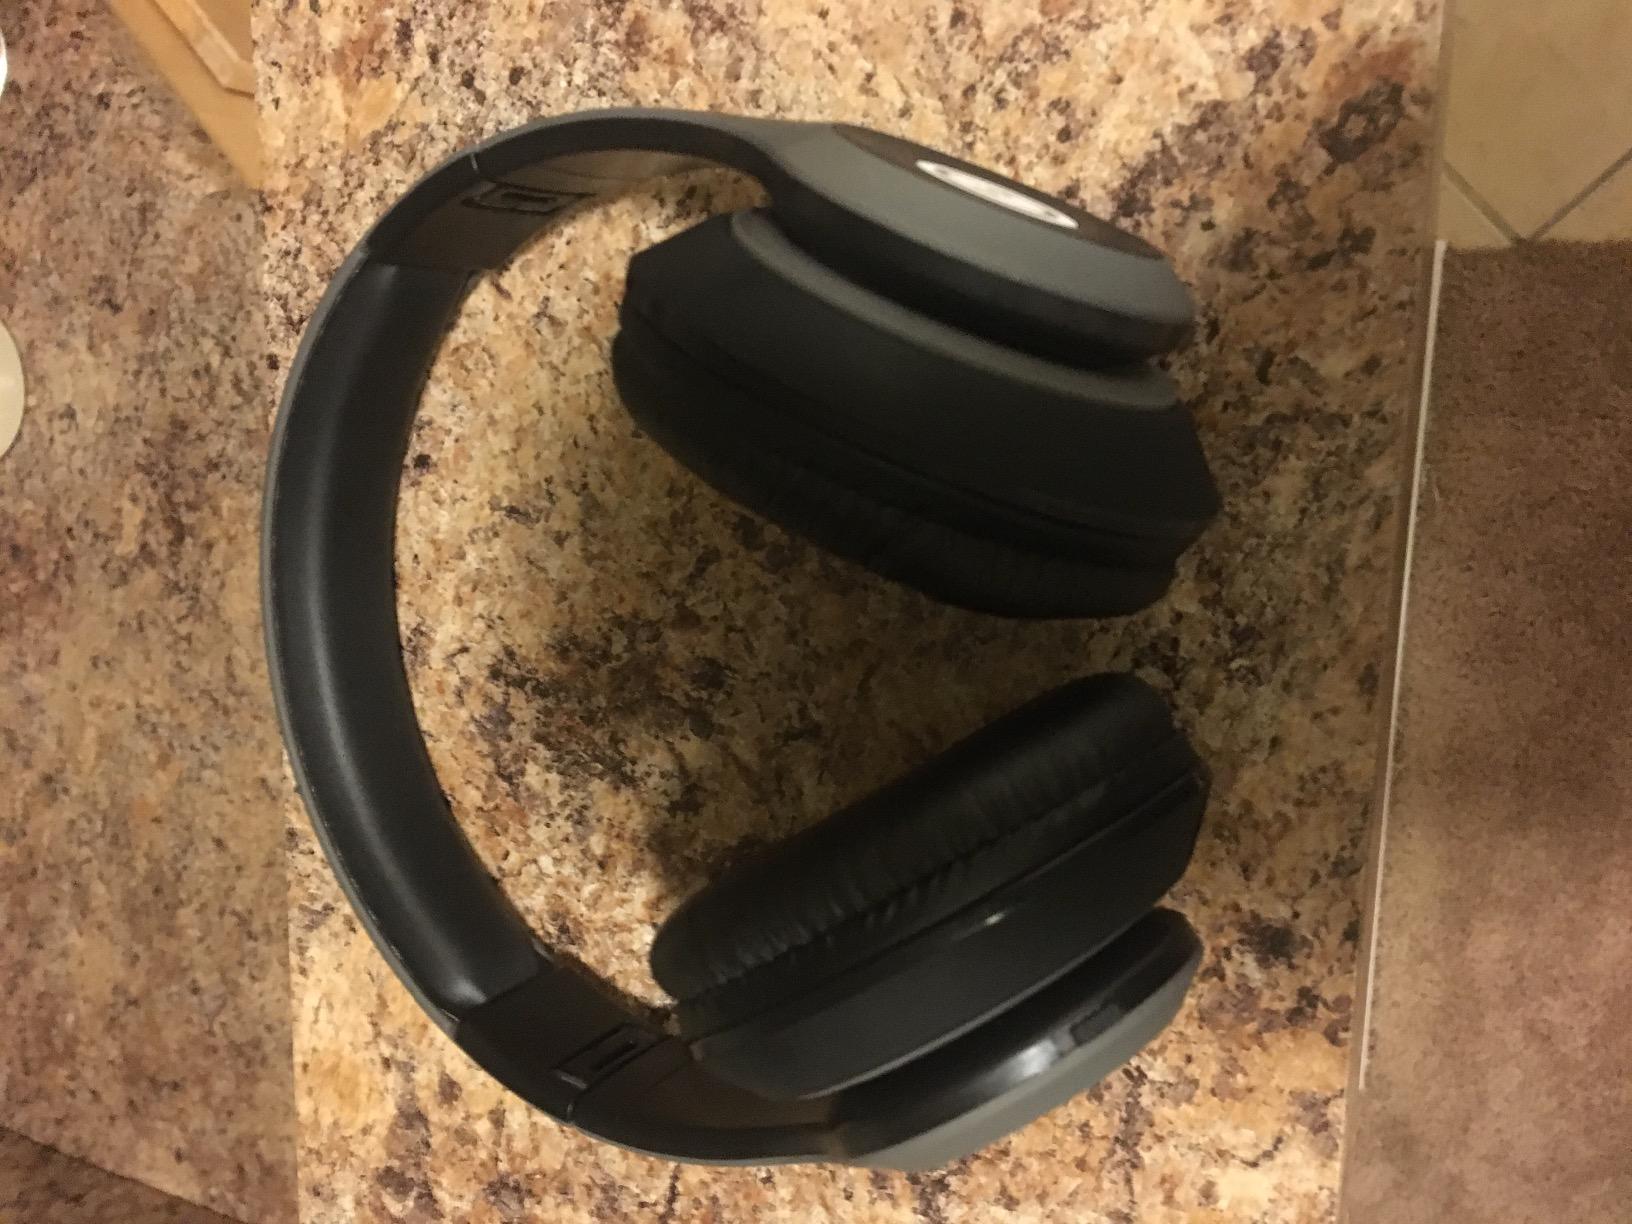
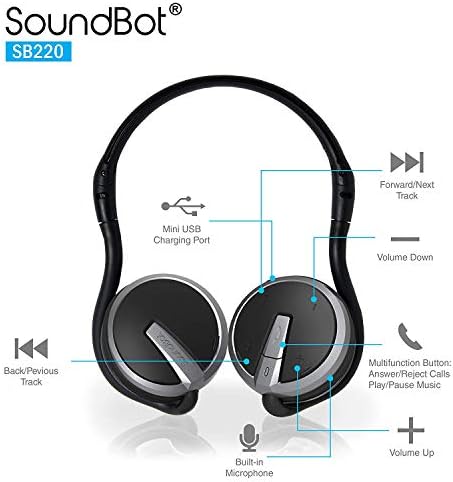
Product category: headphones
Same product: no